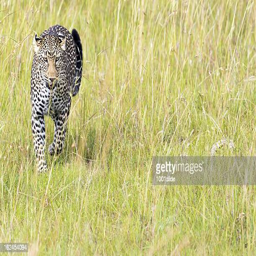
leopard - running towards the camera